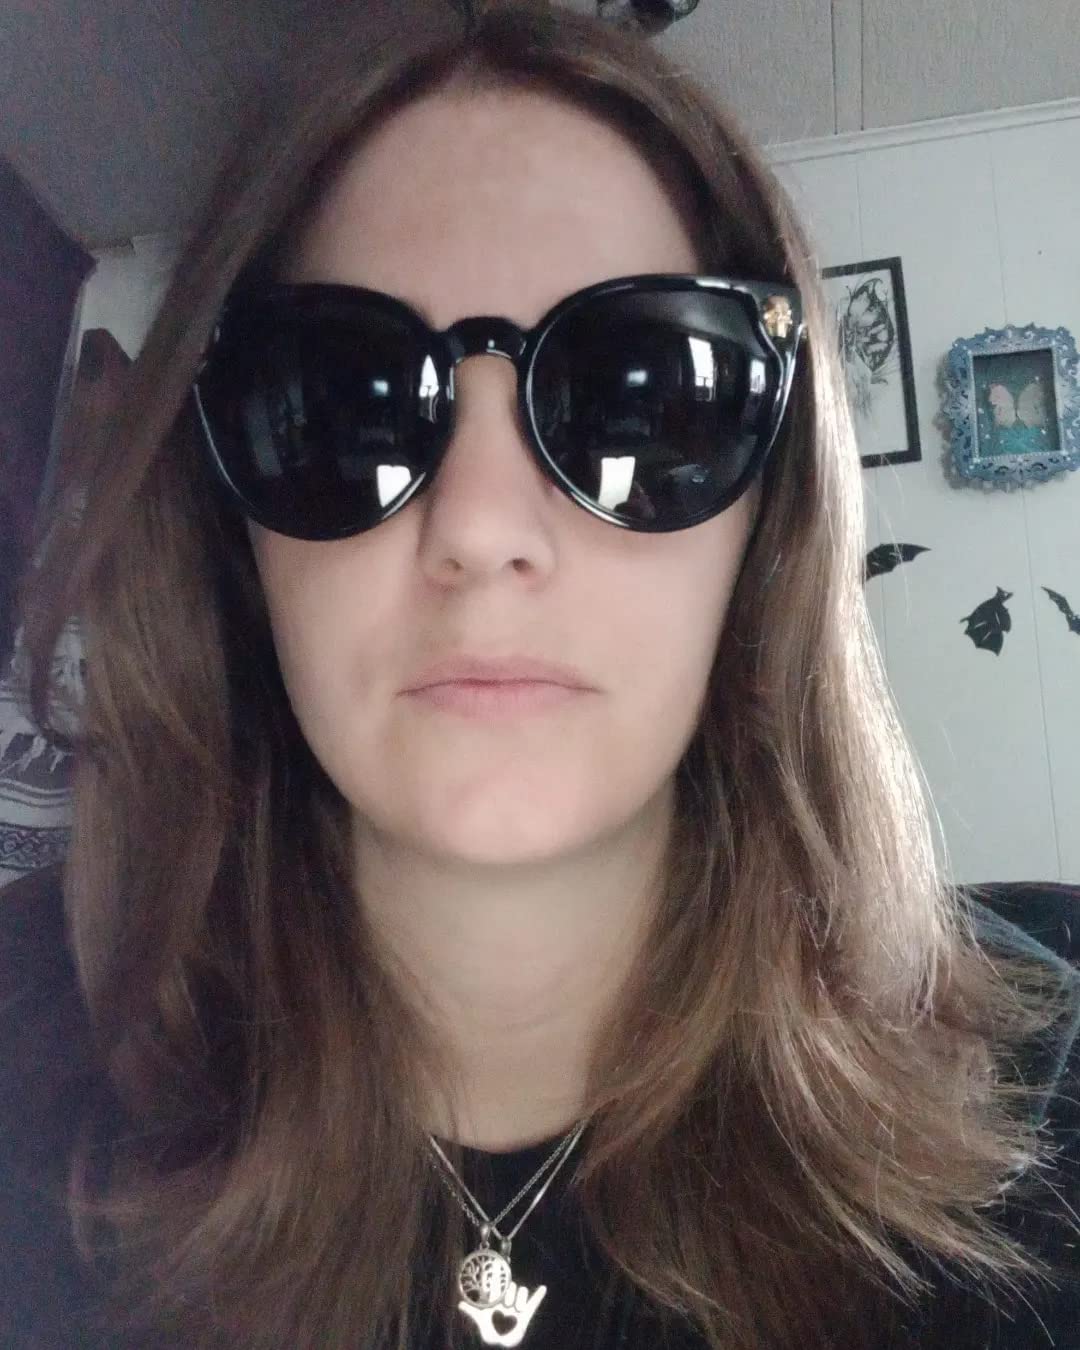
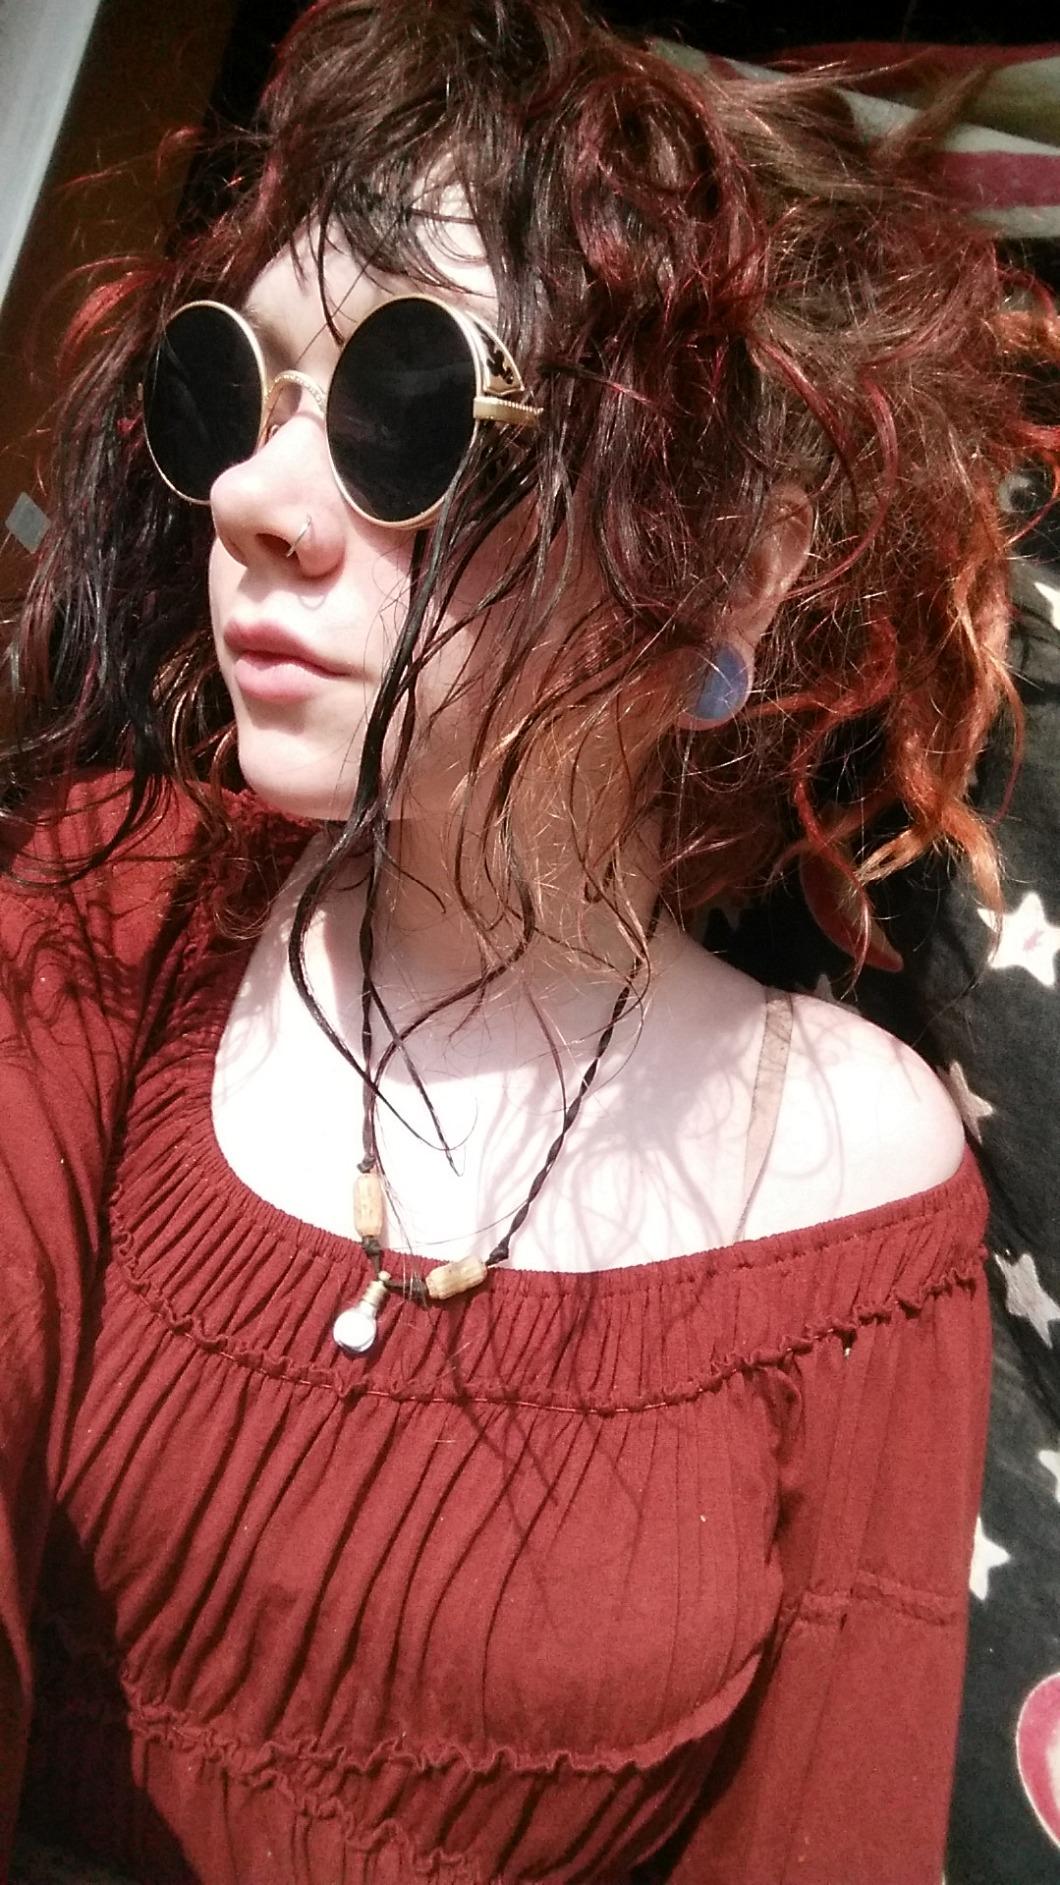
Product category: accessories_sunglasses
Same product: no